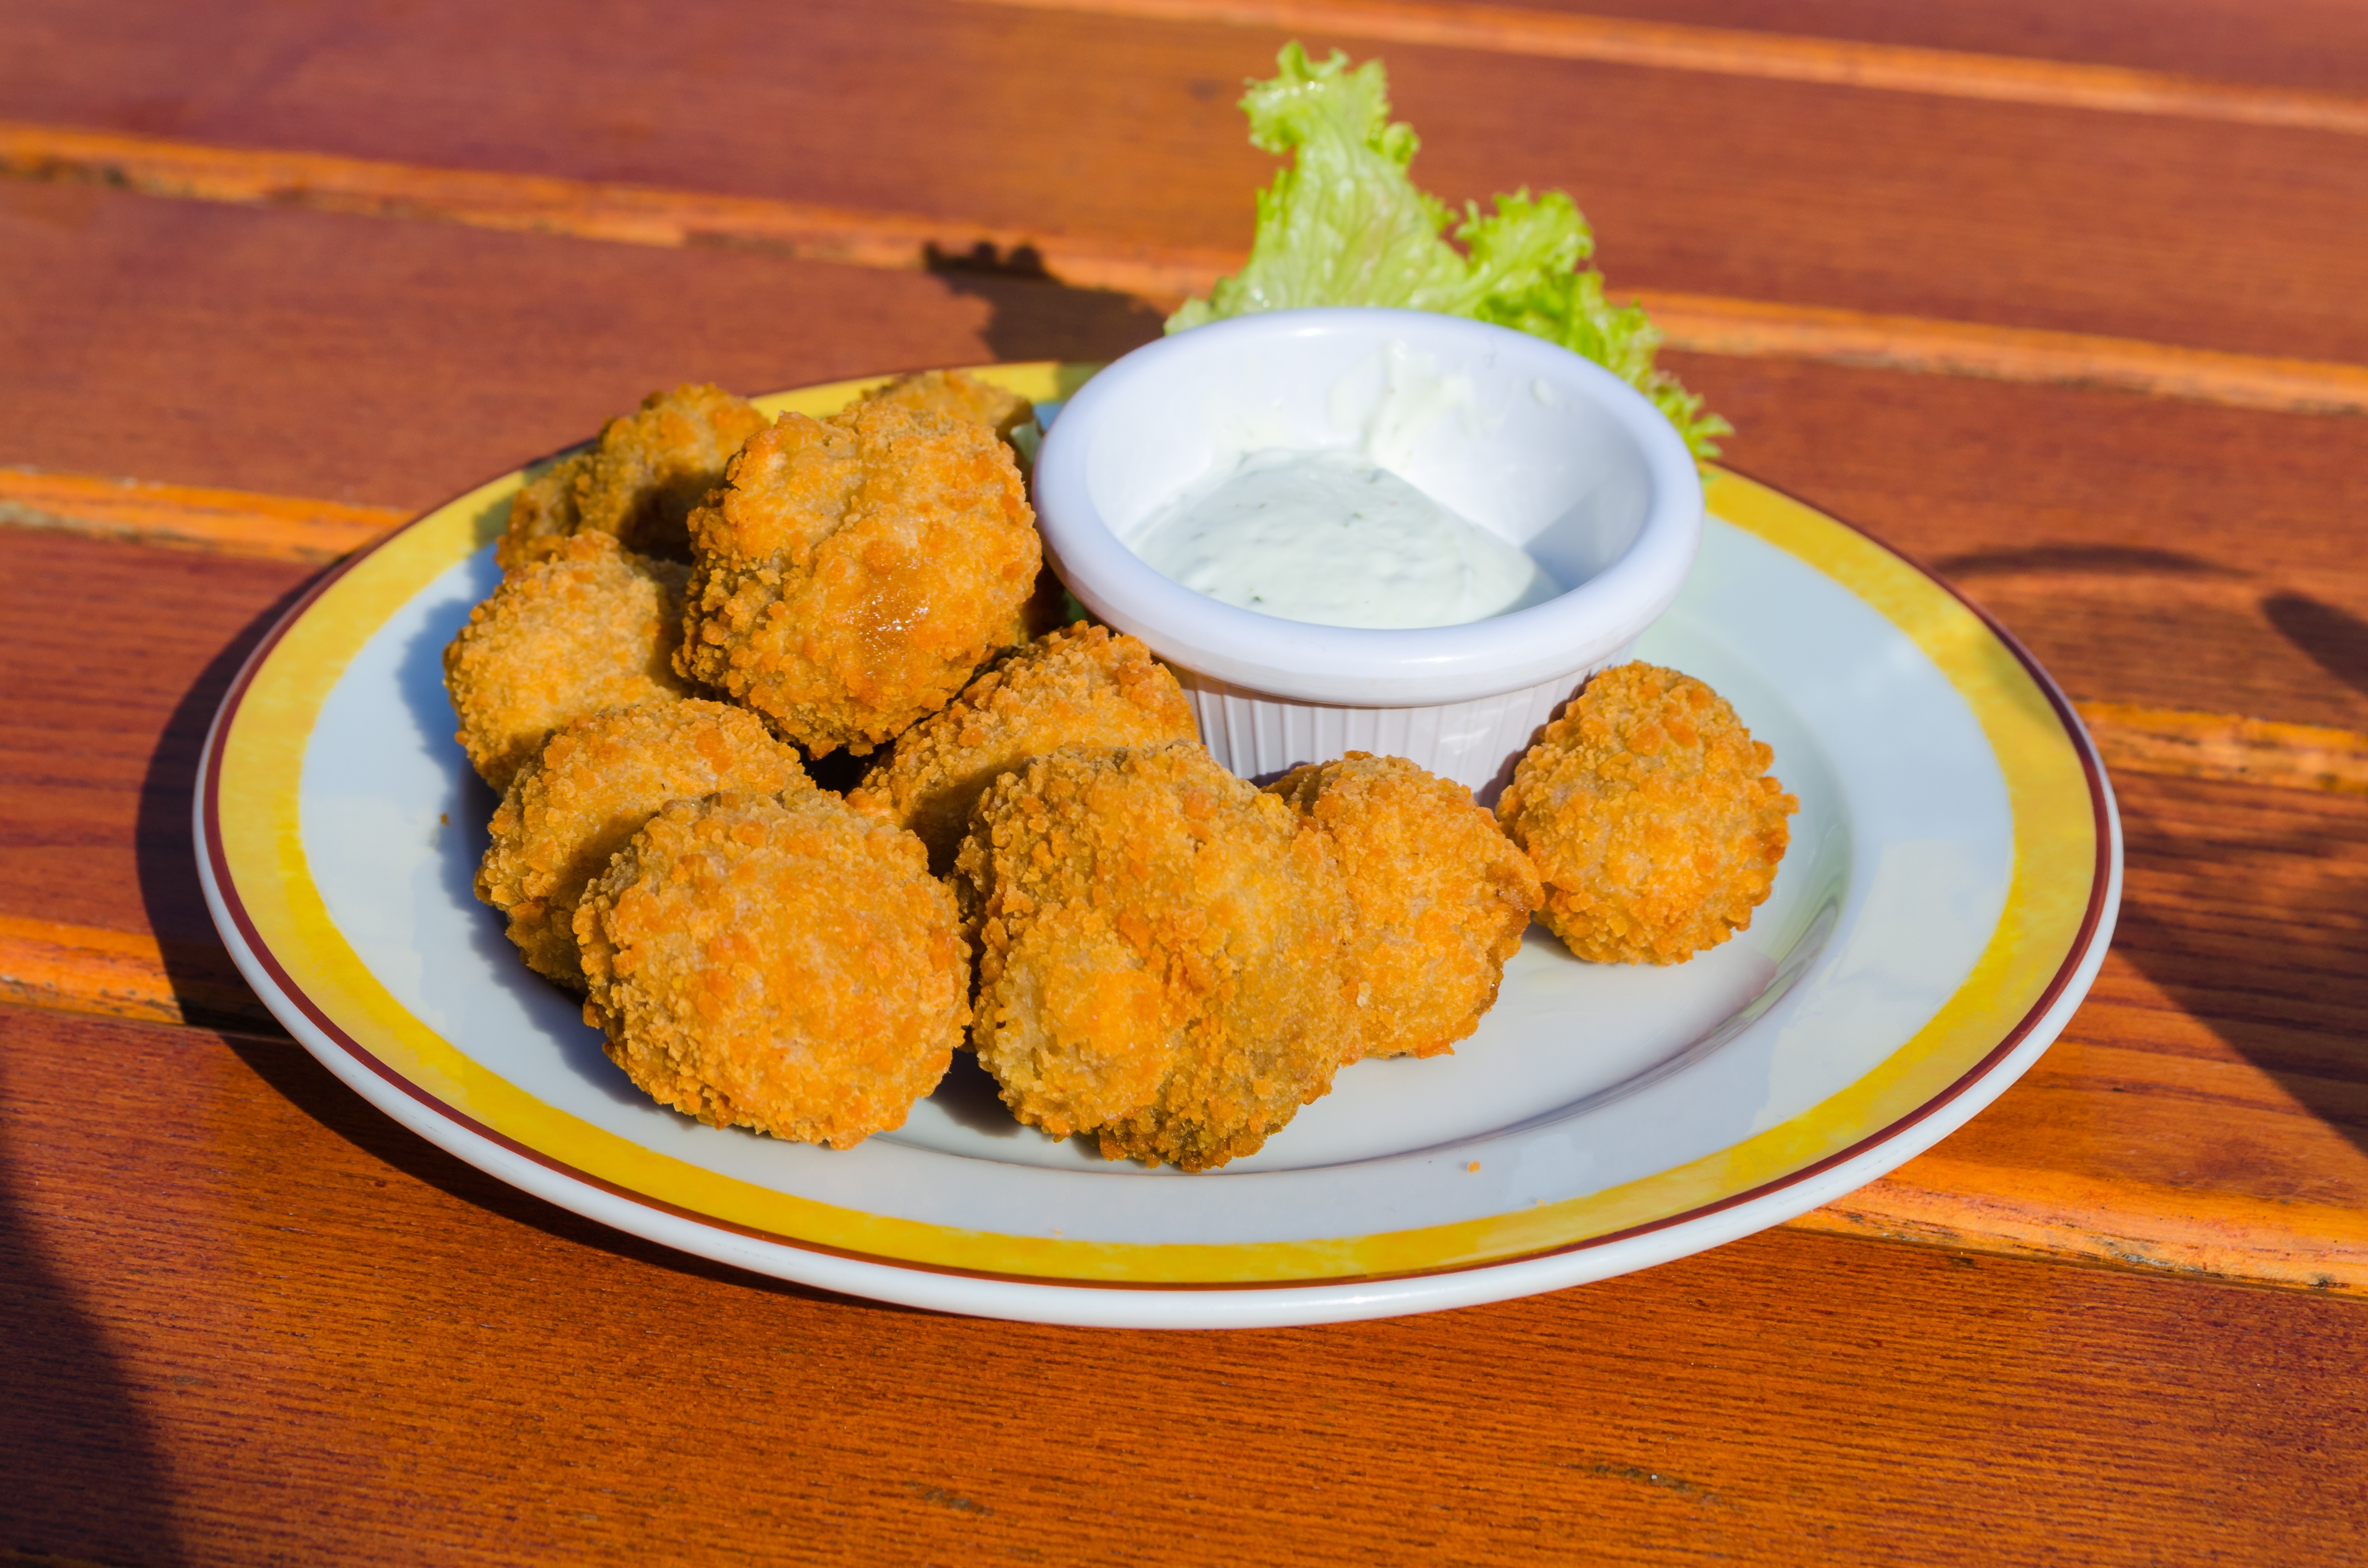
cutlery, white, dish, food, produce, plate, fish, close, eat, fast food, cuisine, cheese, asian food, porcelain, vegetarian food, starter, falafel, arancini, quark, fried food, chicken nugget, korokke